Renault R35

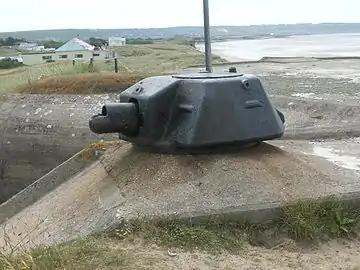
Tobruk protecting the entrance to the bunker that now houses the Channel Islands Military Museum. This turret was originally mounted on a Tobruk at Saint Aubin's Fort, Jersey.

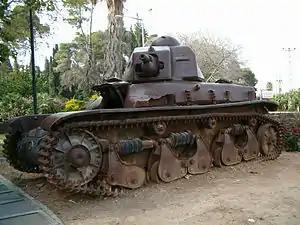
A knocked-out Syrian R-35 at Degania Alef

The majority (843) of R35s fell into German hands; 131 were used as such as "Panzerkampfwagen 35R 731 (f)", issued to panzer units and mainly used for security duties or driver training, or used on armoured trains; most were later rebuilt as artillery tractors and ammunition carriers after removing the turret.